Skylab

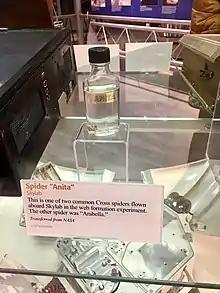
Spider Anita flown aboard Skylab

Prior to departure about 80 experiments were named, although they are also described as "almost 300 separate investigations".